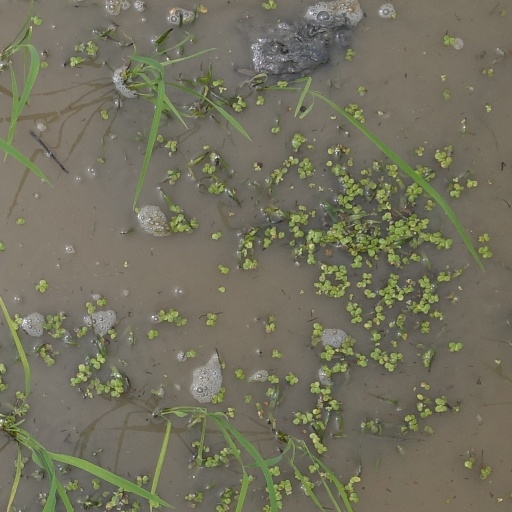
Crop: rice